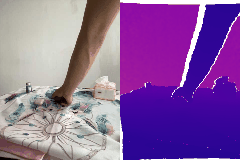
Label: pear